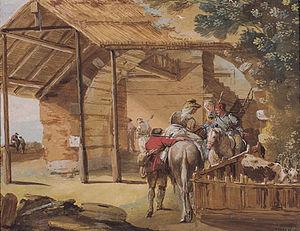
Giuseppe Bernardino Bison est un peintre italien de la fin du XVIIIᵉ et du début du XIXᵉ siècle